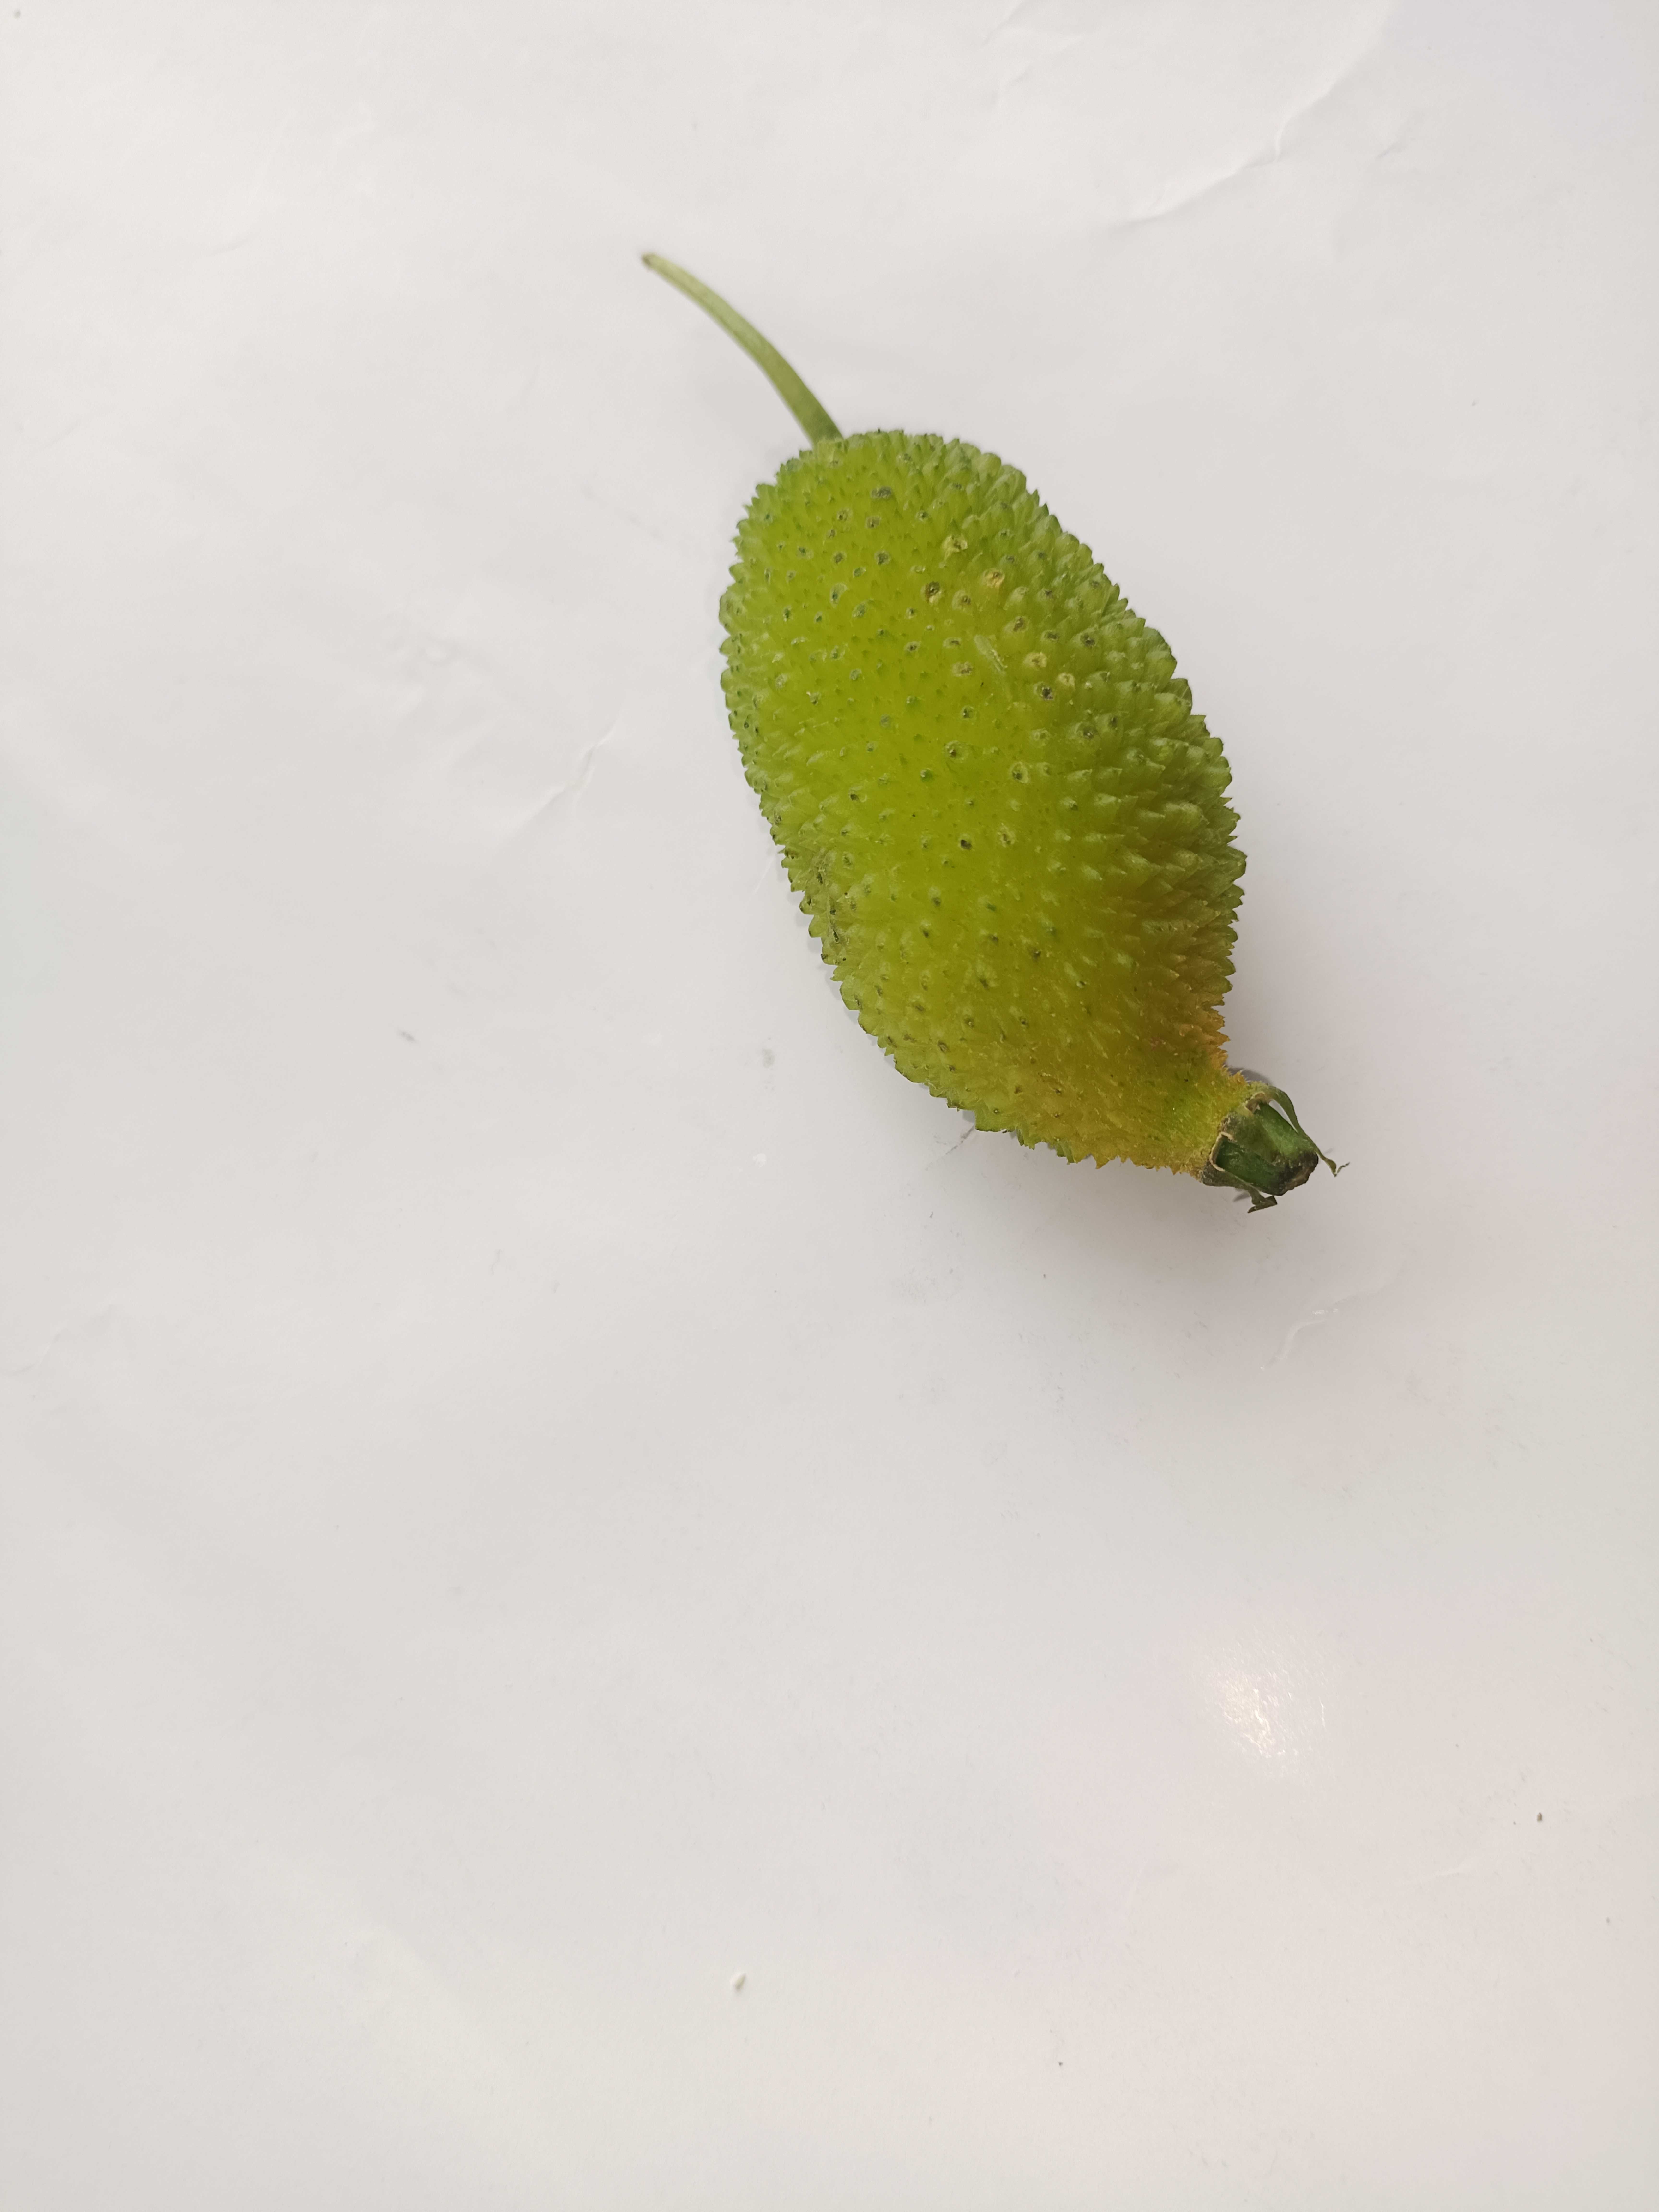
Label: Momordica dioica